Grigore Grigoriu

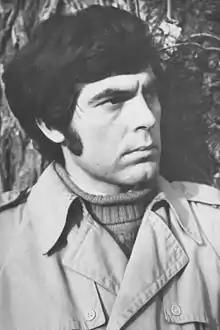
Grigoriu in 1976

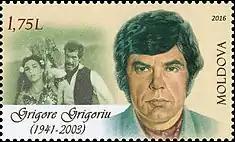
Grigoriu on a 2016 stamp of Moldova

Grigore Grigoriu (4 April 1941 – 20 December 2003) was an actor from the Moldova, known especially for interpreting the role of horse thief, Roma Loiko Zobar from the movie ""Gypsies Are Found Near Heaven" "(1975).